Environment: lab
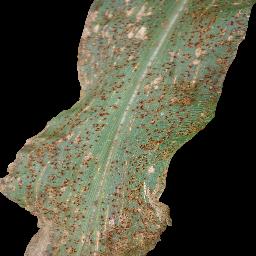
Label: common_rust